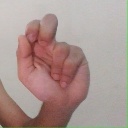
अक्षर: ढ